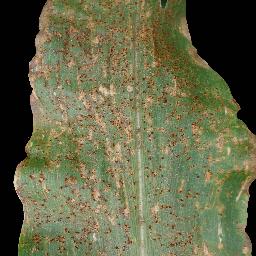
Label: Corn___Common_rust